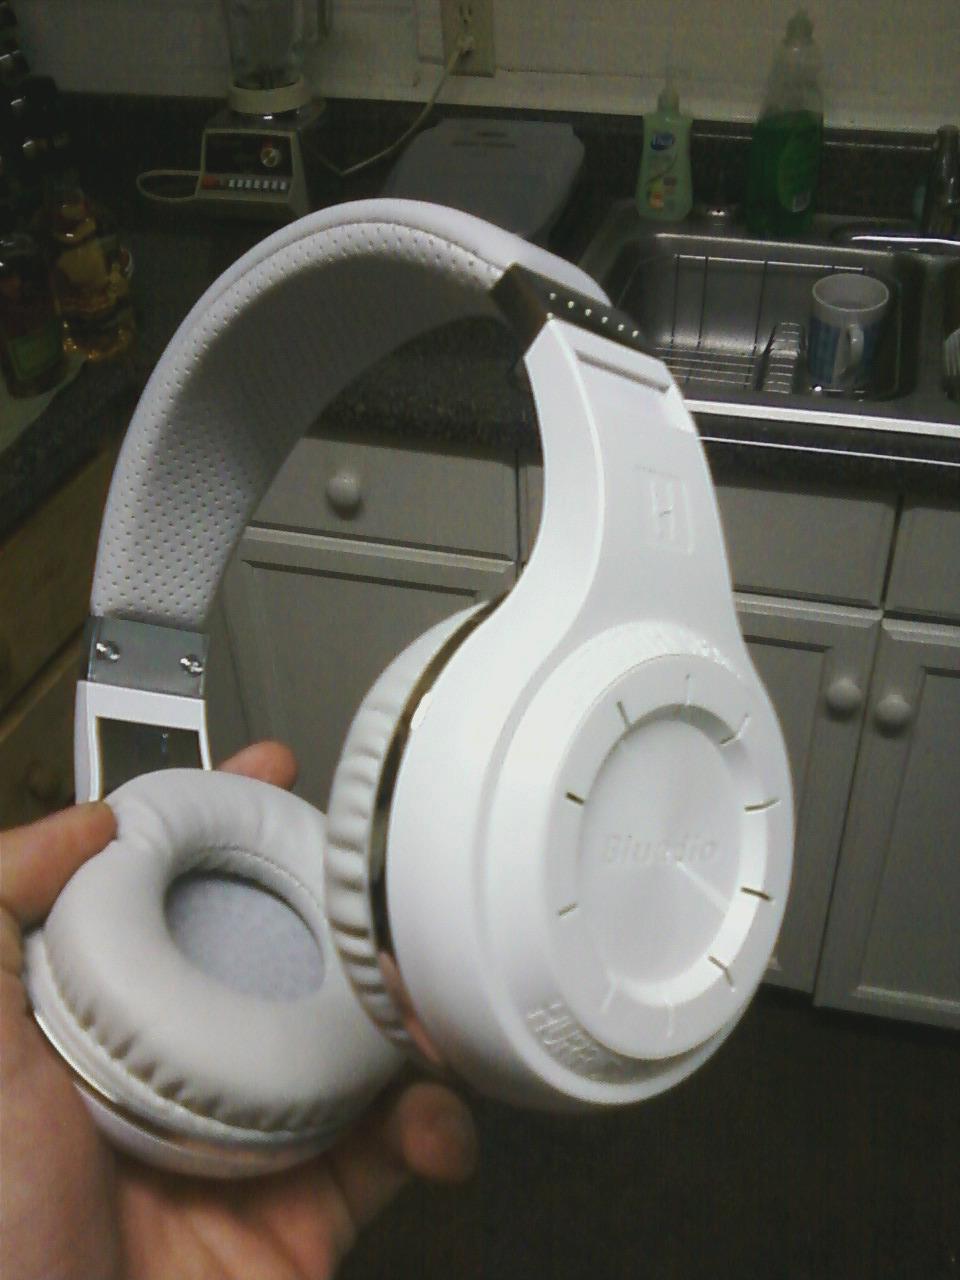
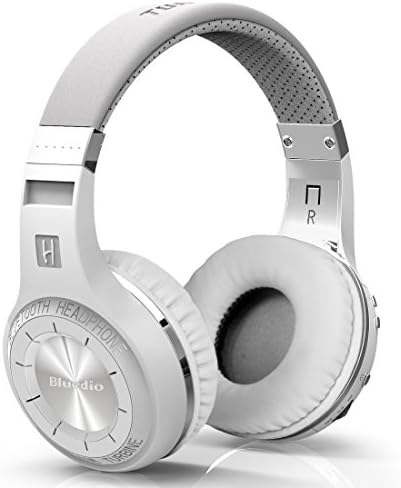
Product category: headphones
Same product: yes